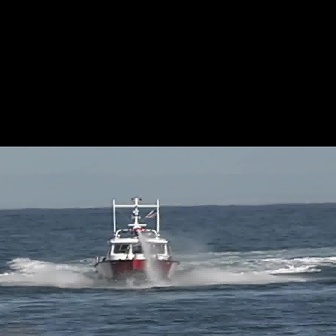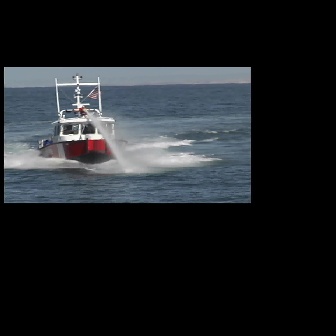
  Please identify the target specified by the bounding box [91,197,178,284] in the first image and locate it in the second image. Return the coordinates in [x_min,y_min,x_max,y_max] format.
Answer: [35,72,127,164]